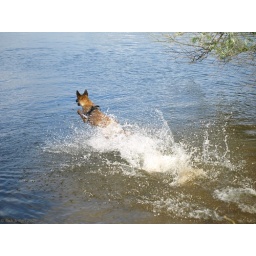
Nimue doing what Nimue does best :) Fetching the ball in the water ! Nimue is Perdita 1972's little girl